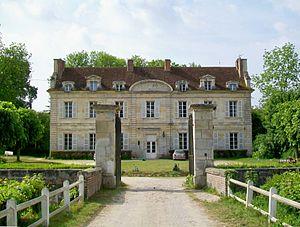
Le château de Coye-la-Forêt, façade nord des années 1760/70.
Coye-la-Forêt est une commune française située dans le département de l'Oise en région Hauts-de-France, à 35 km au nord de Paris, entourée par la forêt de Chantilly.